French Americans

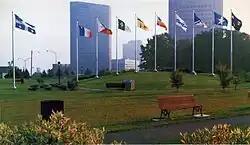
Francophone flags of North America

The Franco-American flag is an ethnic flag adopted at a Franco-American conference at Saint Anselm College in Manchester, New Hampshire in May 1983 to represent their New England community. It was designed by Robert L. Couturier, attorney and one-time mayor of Lewiston, Maine, to have a blue field with a white fleur-de-lis over a white five-pointed star. This flag extends a tradition of designing flags for the French communities of each Canadian province to the United States.